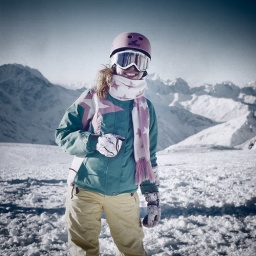
Dasha, girl in pink and green